Fun in the Barracks

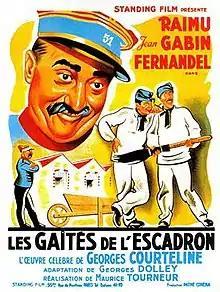

Fun in the Barracks (French: Les Gaîtés de l'escadron or Les Gaietés de l'escadron) is a 1932 French comedy film directed by Maurice Tourneur and starring Raimu, Jean Gabin and Fernandel. It was based on a play by Georges Courteline and Edouard Nores. Tourneur was remaking the story, having previously filmed a silent version in 1913. The film was one of the most expensive made by Tourneur and was a popular commercial hit.